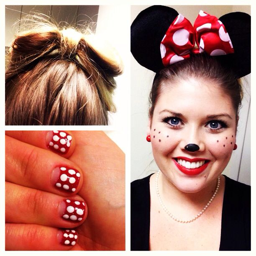
makeup , mani and hair by person .